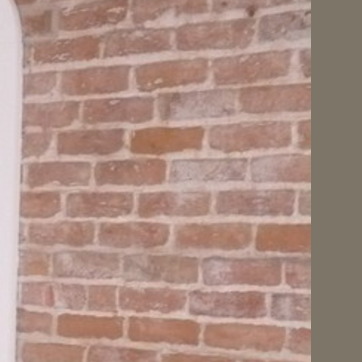
Material: brick